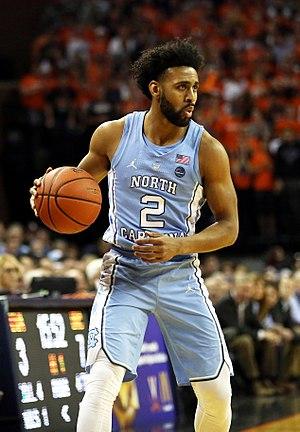
Joel DeWayne Berry II, né le 1ᵉʳ avril 1995 à Orlando, Floride, est un joueur américain de basket-ball. Il évolue au poste de meneur.